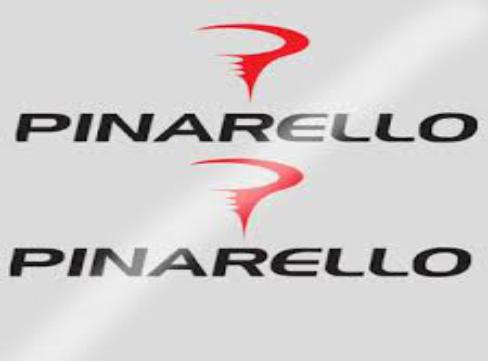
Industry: Transportation